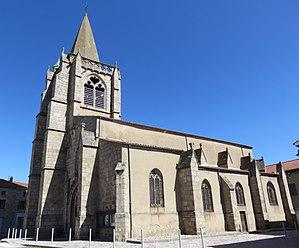
Église Saint-Jean-Baptiste de Périgneux, inscrite MH, dans le département de la Loire.
Cet article recense les monuments historiques de la Loire, en France.